Altenglan station

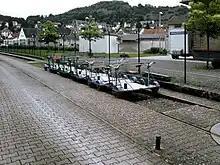
Draisines in Altenglan station

Altenglan station is, along with the stations of Lauterecken-Grumbach and Staudernheim stations, one of three stations that rent draisine vehicles. Thus, it can, like the other two stations, be used as the starting point for draisine rides. The office for hiring draisines and the starting point for draisine operations are located on the disused track towards Lauterecken-Grumbach, which has been separated from the tracks of the Kusel-Landstuhl line.